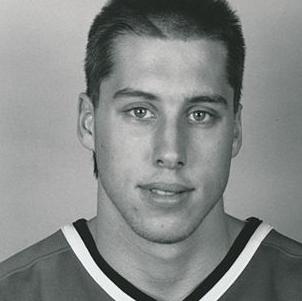
Age: 19